Ethel Leginska

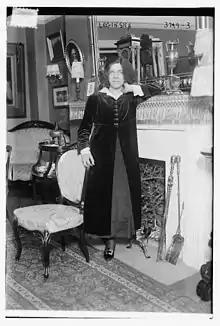
Ethel Leginska at her fireplace in 1916

Ethel Liggins (13 April 188626 February 1970) was a British pianist, conductor and composer. A student of Theodor Leschetizky, she became widely known as the ‘Paderewski of woman pianists’ and (from 1923) established herself as one of the first female conductors.